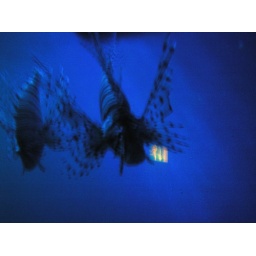
This fish made me feel sketchy.. Ambience slightly ruined by 'fire exit' sign